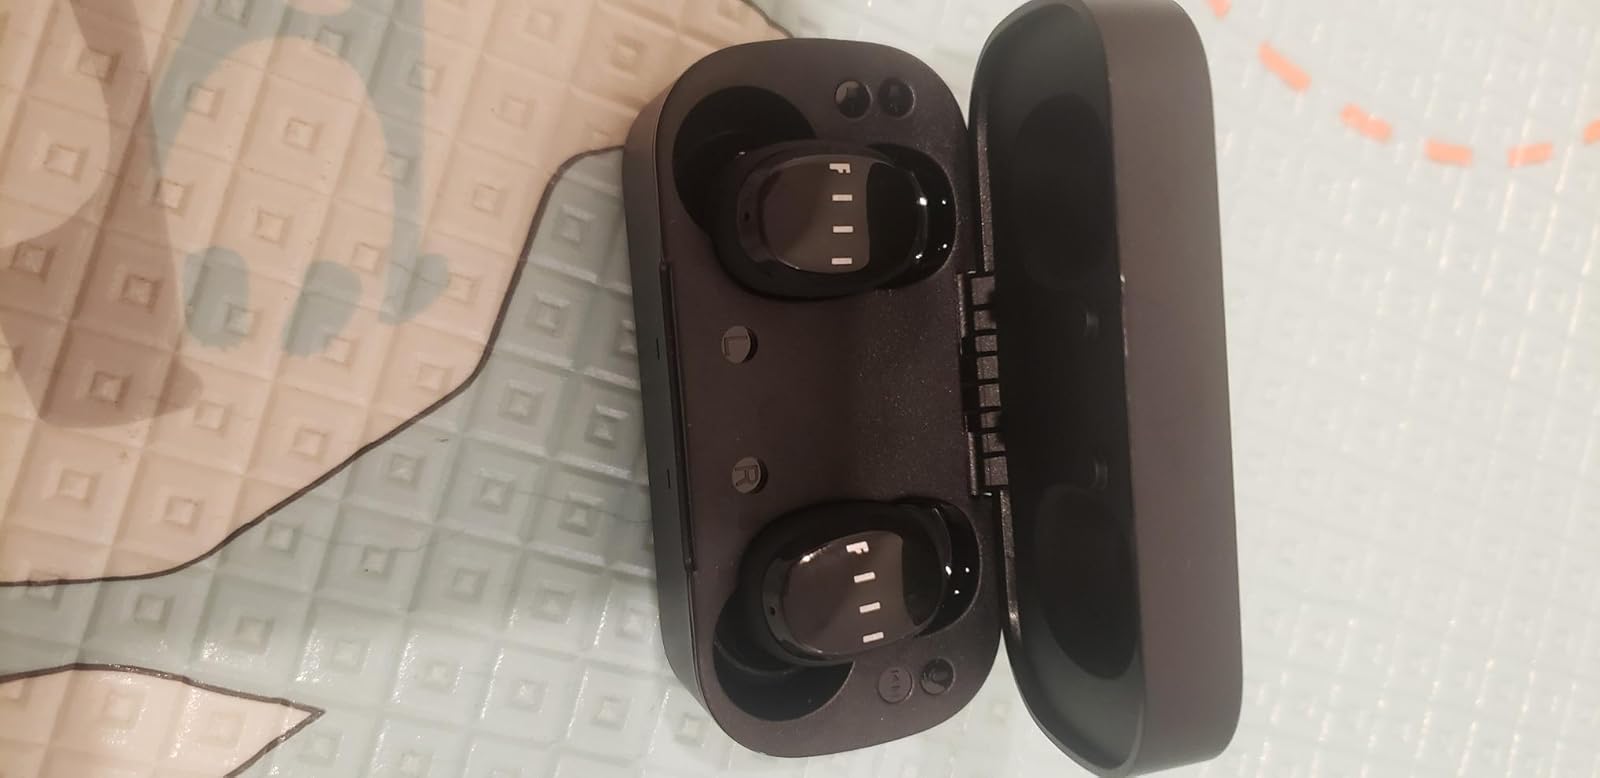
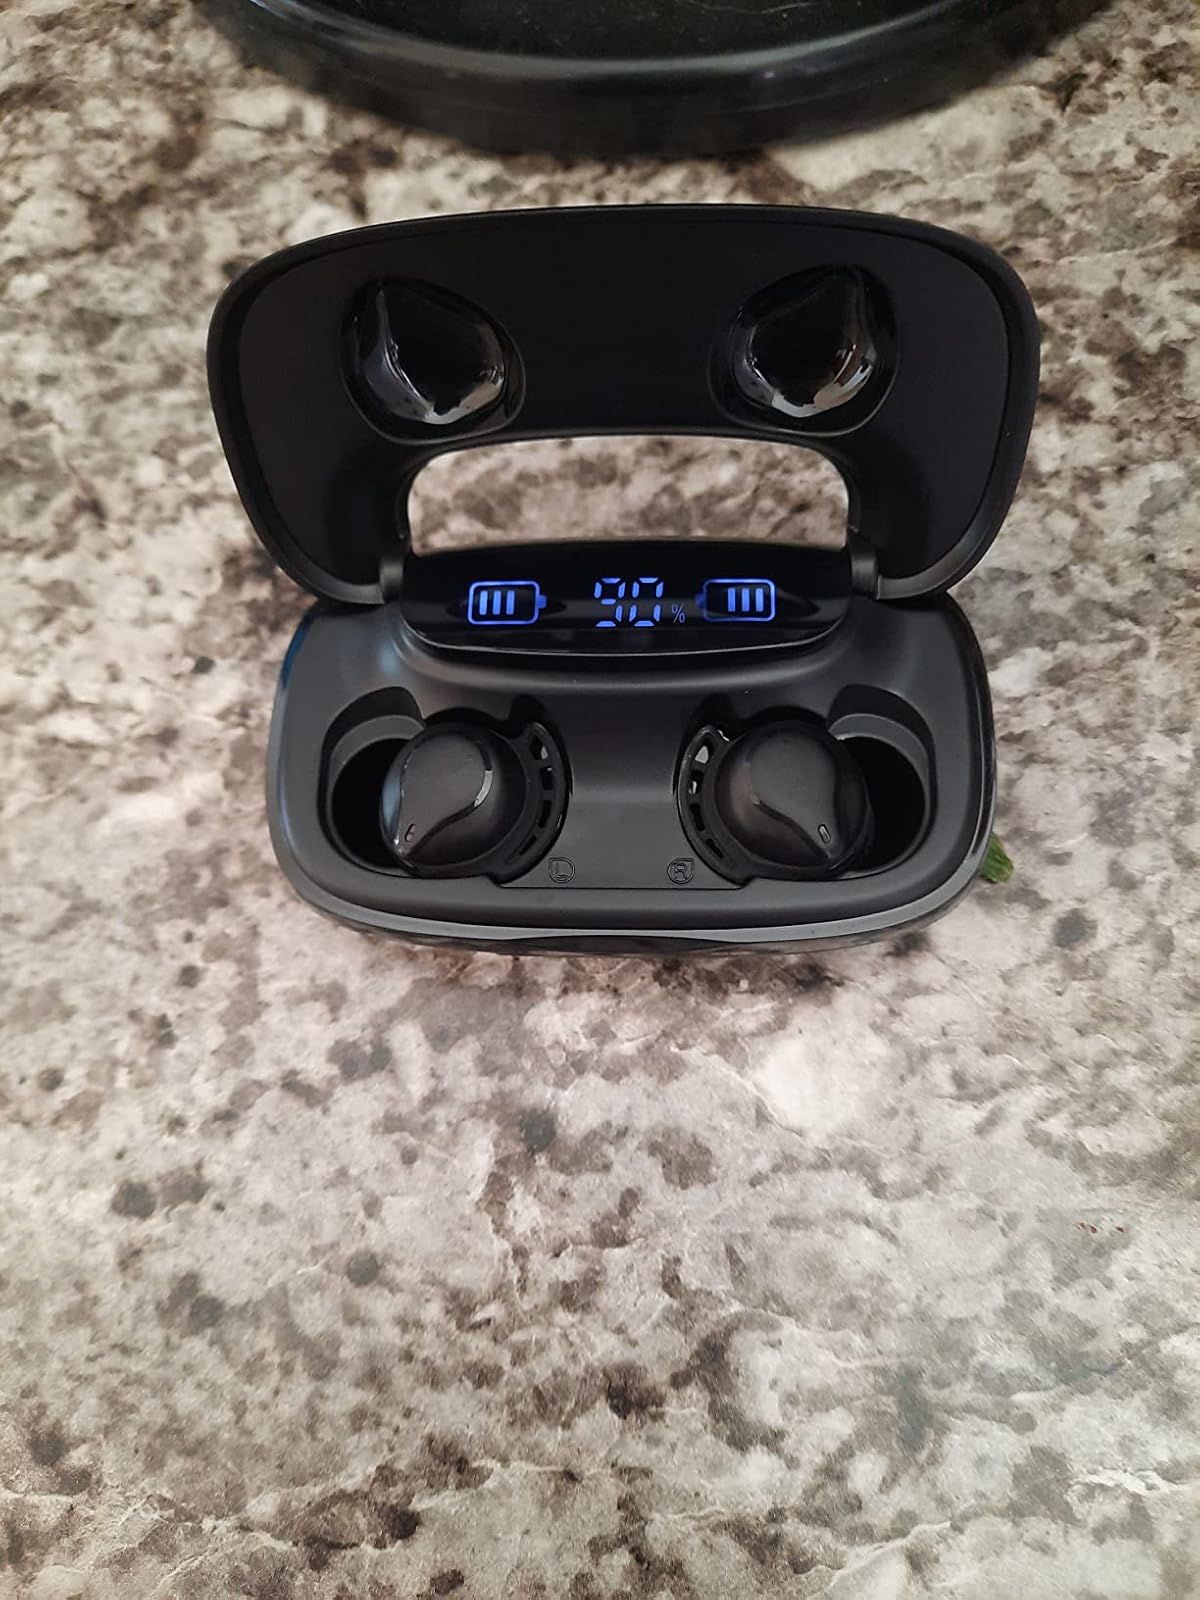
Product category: earbuds
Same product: no